Bullet Club

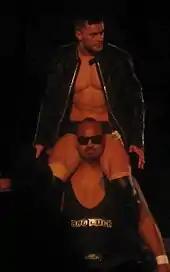
Prince Devitt, founder and the original leader of Bullet Club, on the shoulders of fellow founding member and personal bouncer "The Underboss" Bad Luck Fale

On February 3, 2013, IWGP Junior Heavyweight Champion Prince Devitt pinned IWGP Heavyweight Champion Hiroshi Tanahashi in a tag team match, where Devitt and Karl Anderson faced Tanahashi and Devitt's longtime Apollo 55 tag team partner Ryusuke Taguchi. This led to a match between Devitt and Tanahashi on March 3 at NJPW's 41st anniversary event. Though neither man's title was on the line in the match, Tanahashi vowed to relinquish the IWGP Heavyweight Championship in case Devitt was victorious. After defeating Devitt, Tanahashi went to help his opponent up, but was pushed away by the disappointed Junior Heavyweight Champion. The following weeks, Devitt began portraying a more cocky and villainous persona, regularly disrespecting both partners and opponents, with the exception of Ryusuke Taguchi, whom he tried to get to go along with his new attitude. However, this changed on April 7 at the Invasion Attack pay-per-view, when Devitt attacked Taguchi, after the two had failed to recapture the IWGP Junior Heavyweight Tag Team Championship from the Time Splitters (Alex Shelley and Kushida). During the attack, Devitt was helped by the returning King Fale, who attacked not only Taguchi, but also Time Splitters and Captain New Japan, whom Devitt then proceeded to unmask. Following the attack, Devitt took a microphone, introduced Fale as his new "bouncer", giving him the new name "The Underboss" Bad Luck Fale and dubbed himself the "Real Rock 'n' Rolla". At the following pay-per-view, Wrestling Dontaku 2013 on May 3, Devitt and Fale teamed up for the first time to defeat Taguchi and Captain New Japan in a tag team match. Later in the event, Devitt and Fale entered the ring to attack the now former IWGP Heavyweight Champion Hiroshi Tanahashi, after he had defeated Karl Anderson in a singles match. Anderson was invited to join the attack at first hesitant as he was confused, but then turned on Tanahashi, hitting him with the "Gun Stun". Also Tama Tonga who makes his return and who had a partnership with Anderson for the last few weeks joined the attack. In a post-match interview, the four men announced the formation of an all-"gaijin" stable named "Bullet Club".